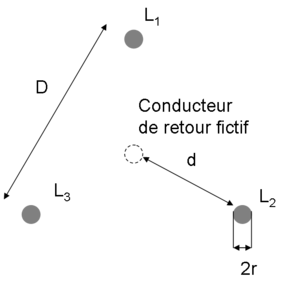
Système triphasé avec lignes de retour fictive
La modélisation en Pi des lignes électriques permet de représenter le comportement électrique attendu de celles-ci. Elle est basée sur les équations des télégraphistes. Le calcul des paramètres électriques utilisé pour la modélisation repose sur les équations de Maxwell. Le modèle avec une seule section en Pi n'est valable que pour de faibles fréquences et des lignes électriques courtes, dans le cas contraire plusieurs sections en Pi doivent être connectées en série.